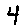
Label: 4